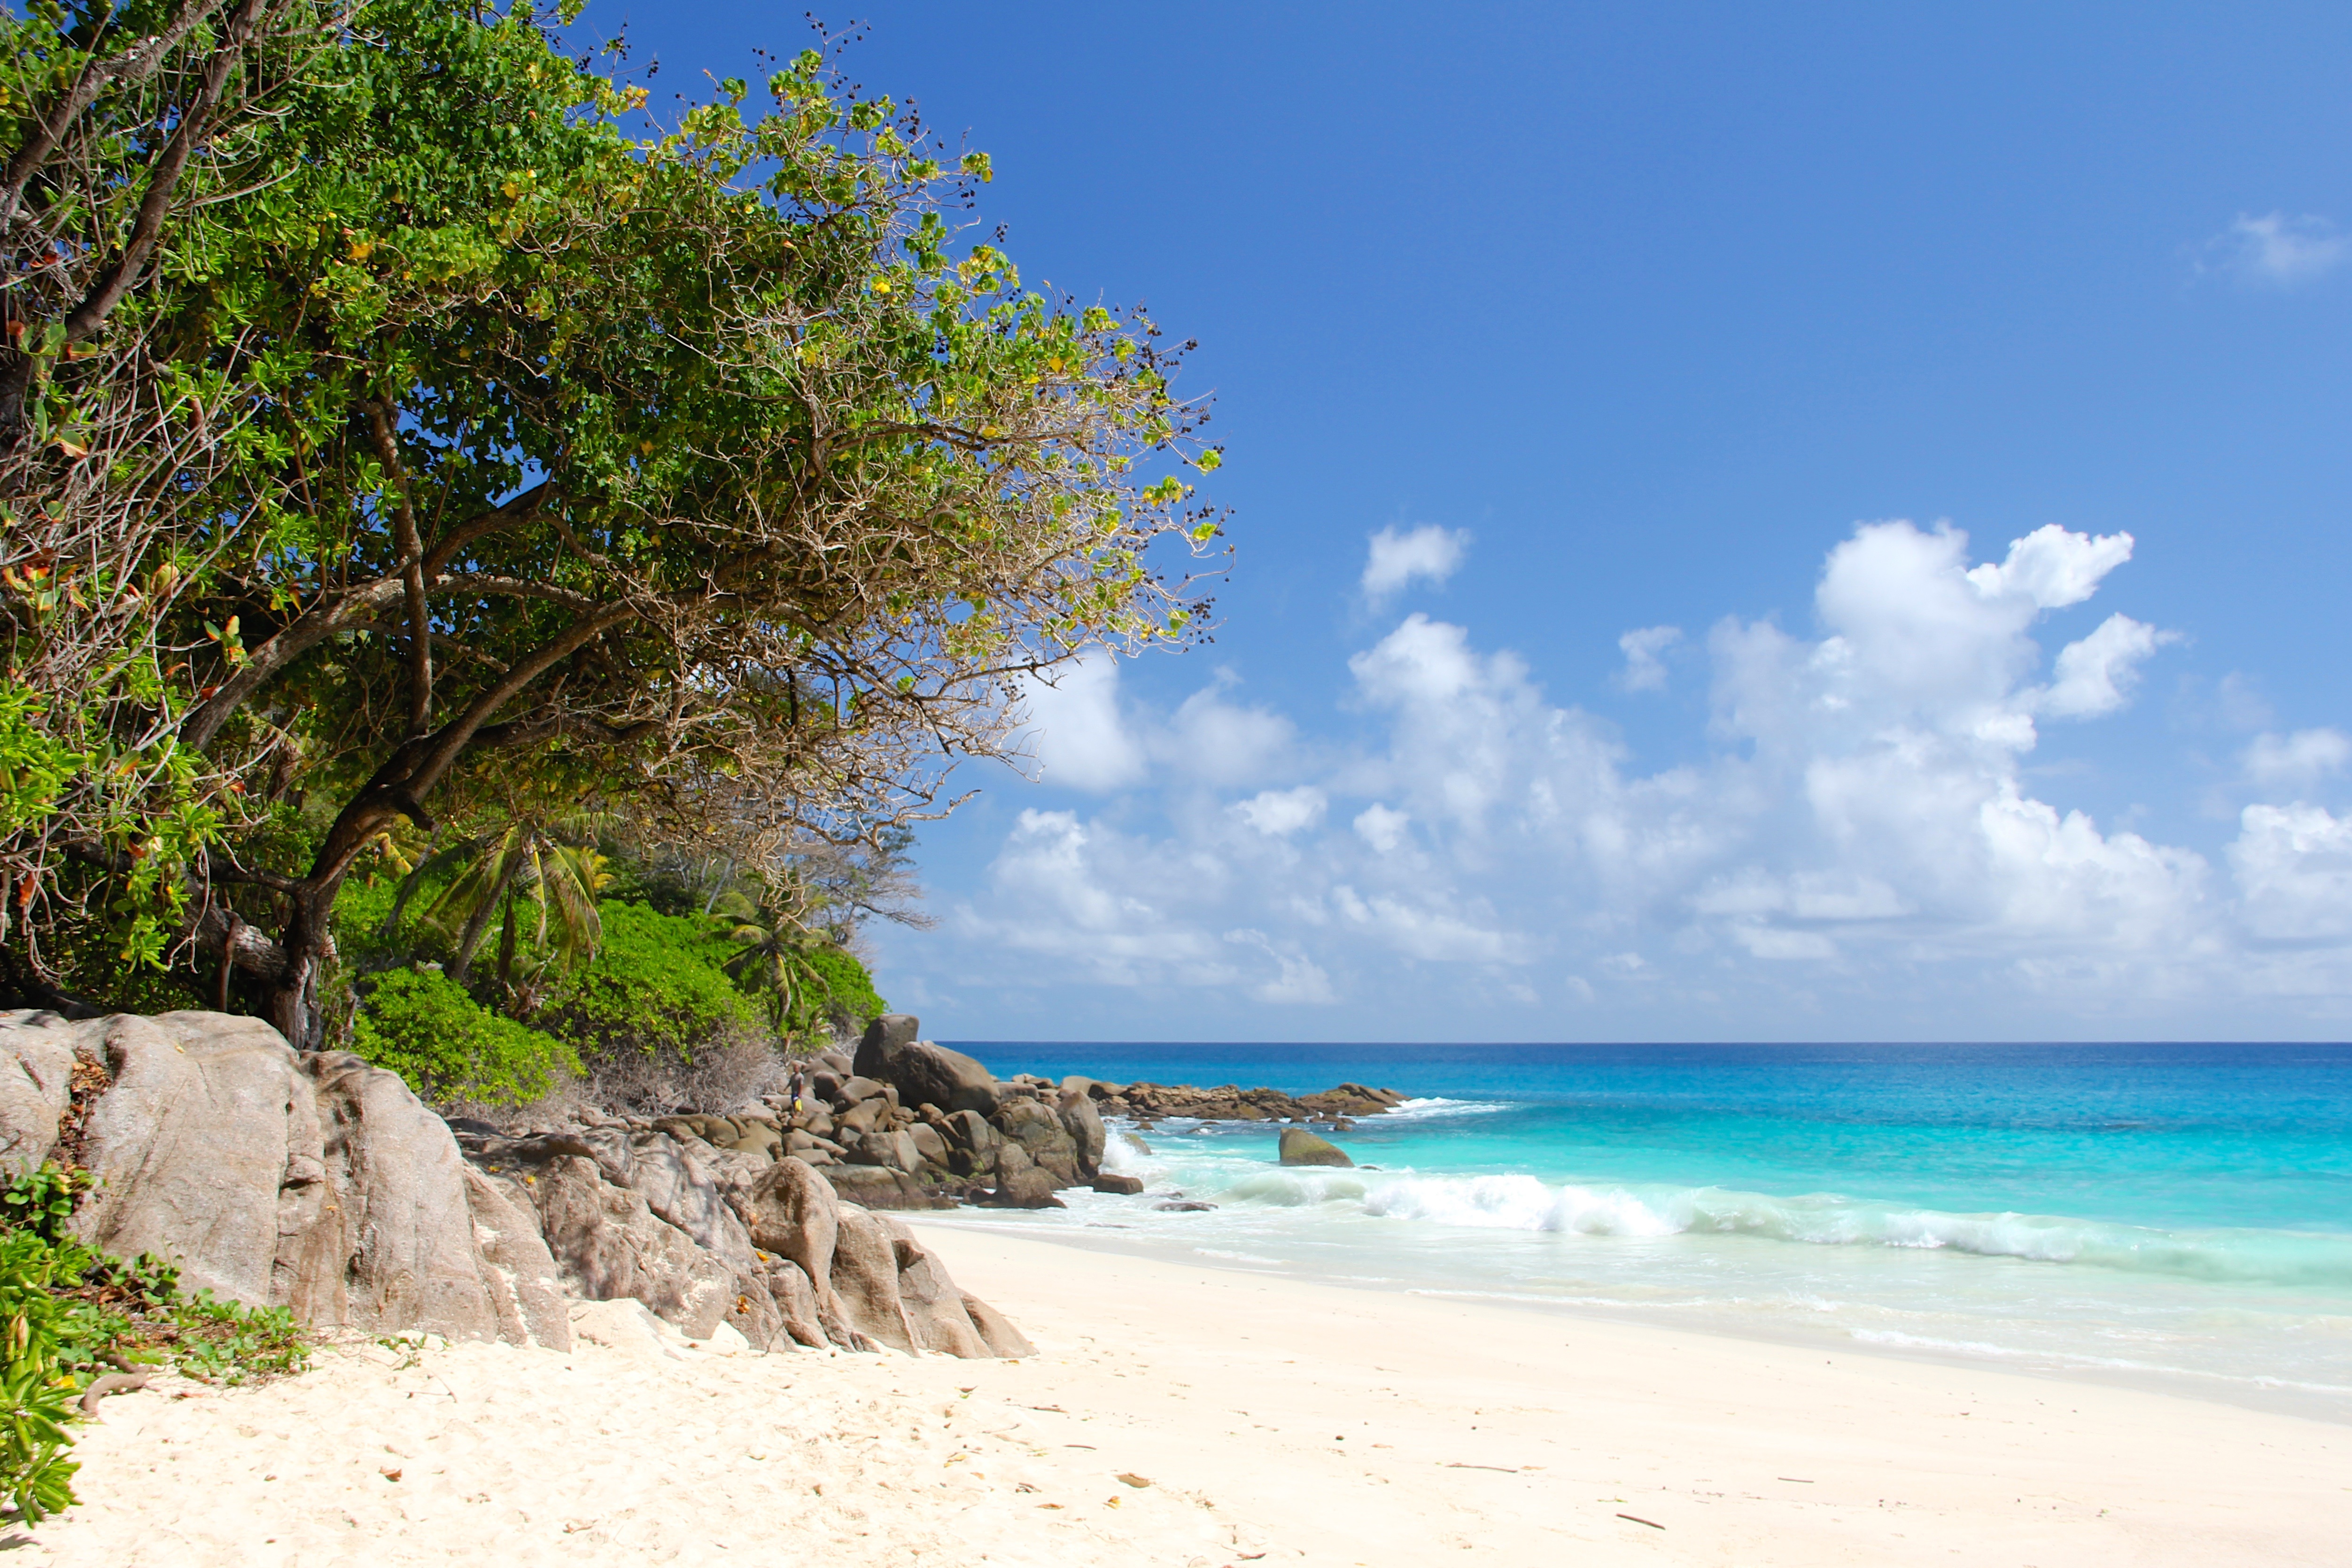
beach, sea, coast, sand, ocean, shore, vacation, travel, cove, tropical, holiday, lagoon, bay, island, body of water, caribbean, palm trees, tropics, cape, islet, indian ocean, landform, seychelles, beautiful beach, arecales